2008 Nord-Kivu campaign

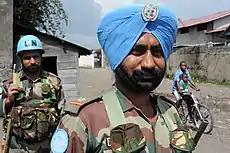
Indian peacekeepers on duty, protecting aid workers.

On October 28, 2008, five rocket-propelled grenades were fired at a convoy of UN vehicles protecting a road to the territorial capital of Rutshuru, hitting two armoured personnel carriers. The APCs, which contained Indian Army troops, were relatively undamaged, though a Lieutenant Colonel and two other personnel were injured. CNDP forces later captured Rutshuru. Meanwhile, civilians continued to riot, at some points pelting retreating Congolese troops with rocks, though UN spokeswoman Sylvie van den Wildenberg stated that the UN has "reinforced [their] presence" in the region.